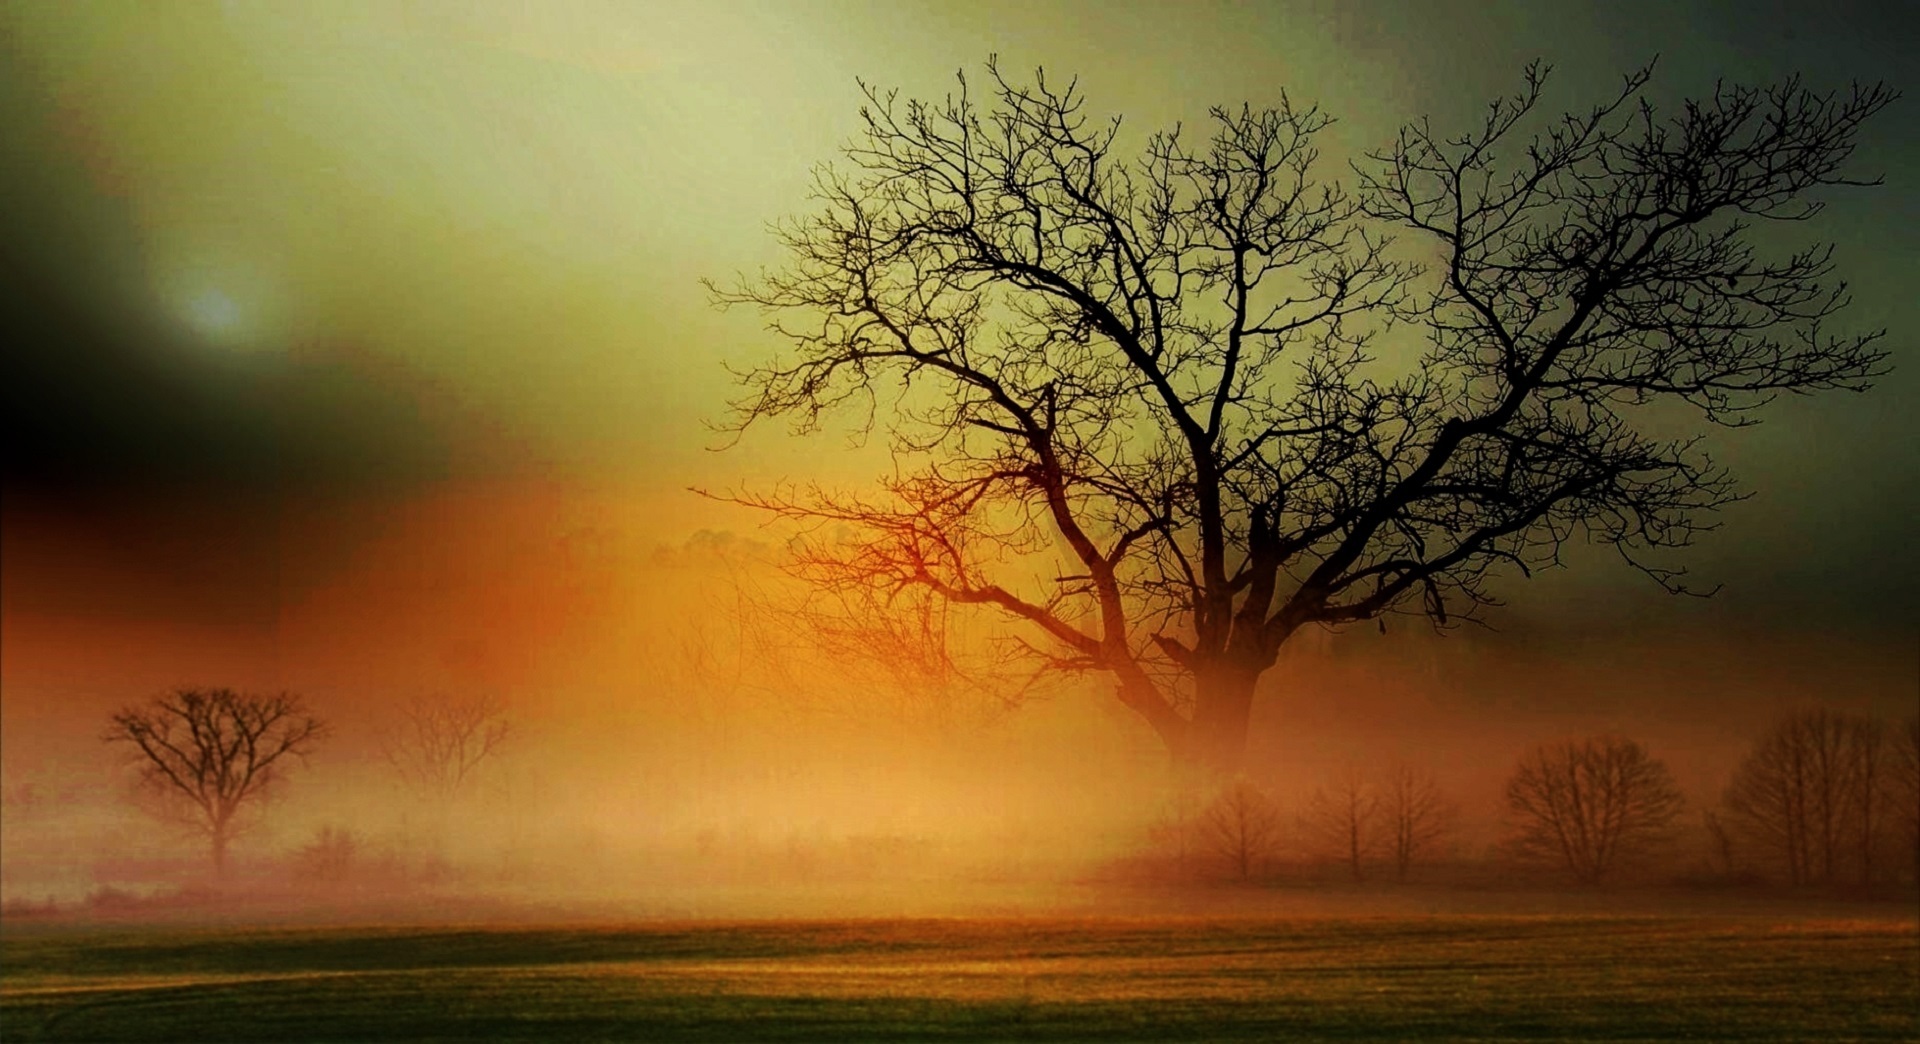
landscape, tree, nature, branch, sky, sun, fog, sunrise, sunset, mist, meadow, sunlight, morning, dawn, atmosphere, dusk, evening, twilight, orange, scenic, weather, haze, colorful, savanna, plain, trees, outdoors, rays, crepuscular, atmospheric phenomenon, red sky at morning